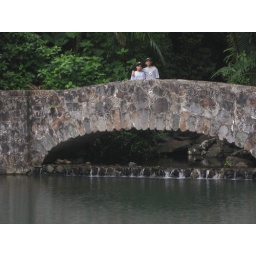
The bridge over a pool that is now closed on the way to the water falls.